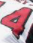
Number: 4